That'll Be the Day (film)

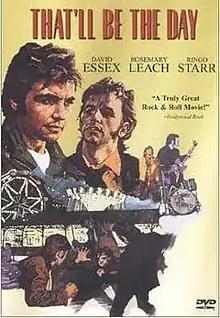
Theatrical release poster by Arnaldo Putzu

That'll Be the Day is a 1973 British coming of age drama film directed by Claude Whatham, written by Ray Connolly, and starring David Essex, Rosemary Leach and Ringo Starr. Set primarily in the late 1950s and early 1960s, it tells the story of Jim MacLaine (Essex), a British teenager raised by his single mother (Leach). Jim rejects society's conventions and pursues a hedonistic and sexually loose lifestyle, harming others and damaging his close relationships. The cast also featured several prominent musicians who lived through the era portrayed, including Starr, Billy Fury, Keith Moon and John Hawken. The film's success led to a sequel, "Stardust", that followed the life of Jim MacLaine through the 1960s and 1970s.